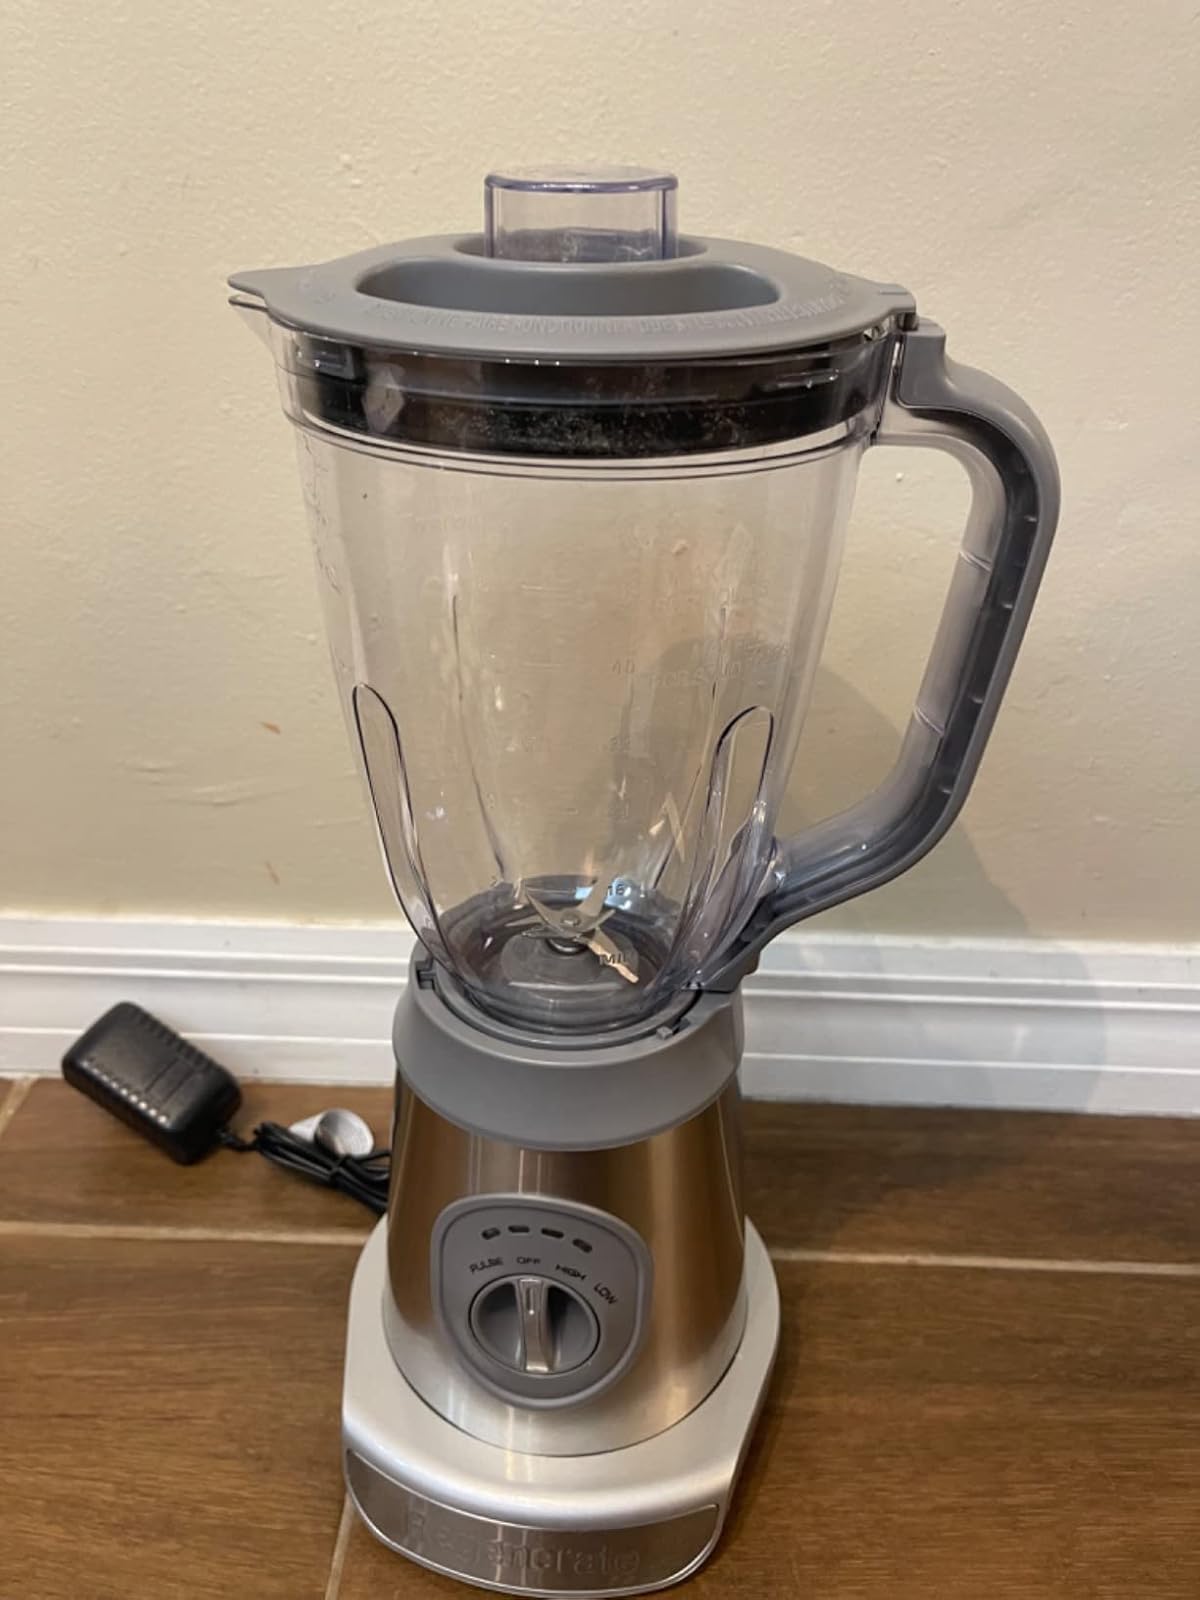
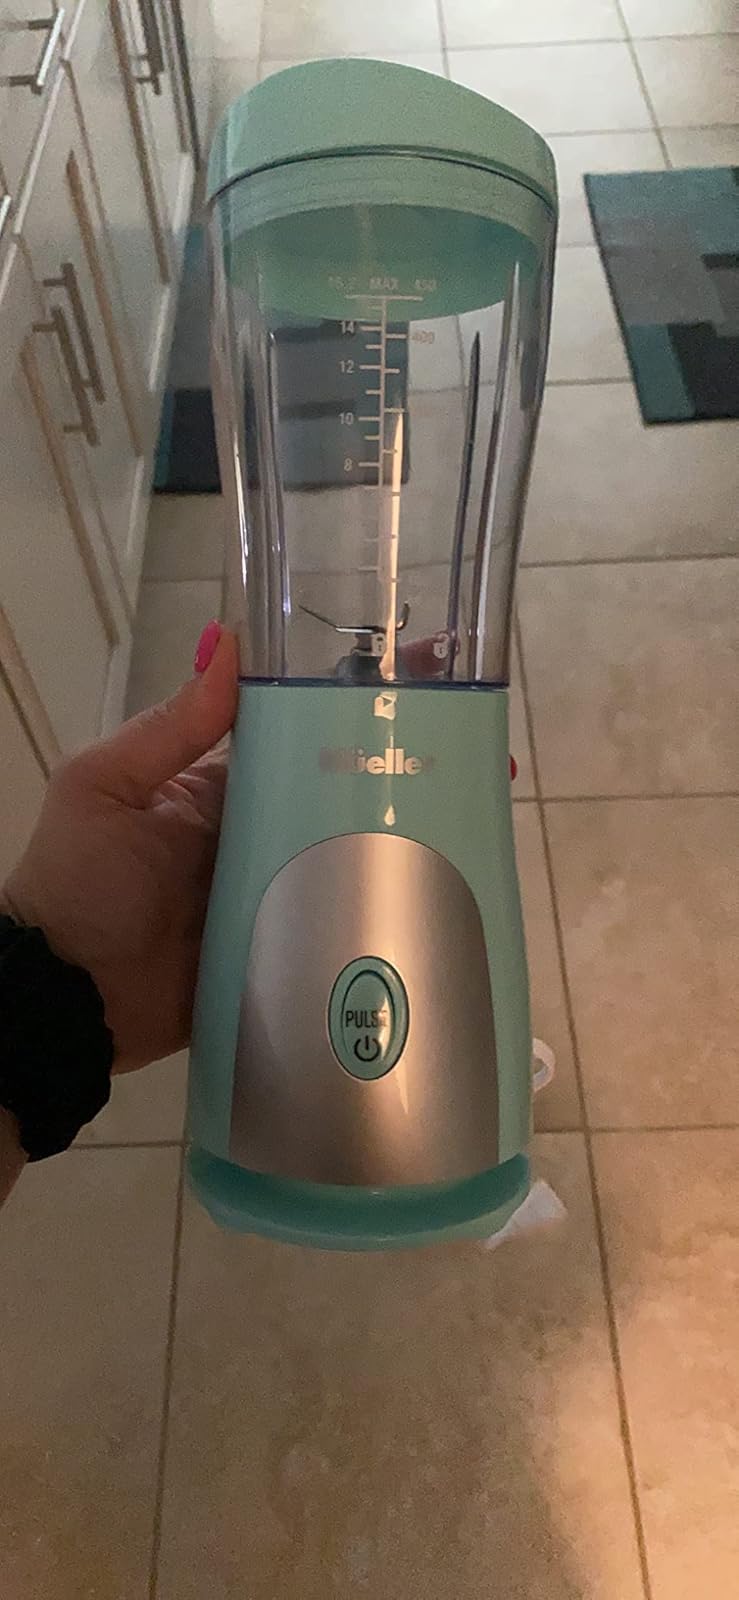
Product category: items_blender
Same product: no